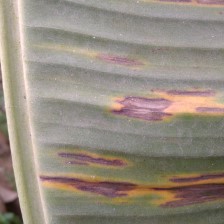
Label: sigatoka